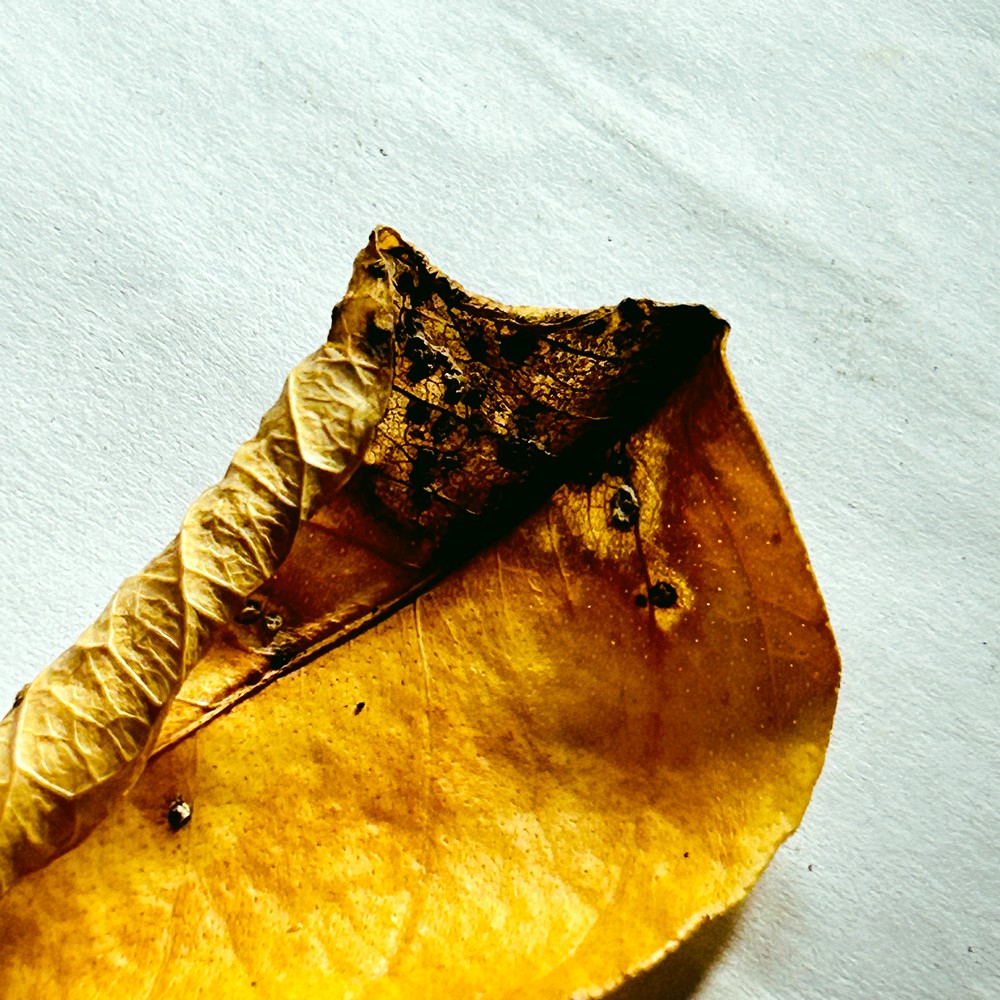
Label: Dry Leaf